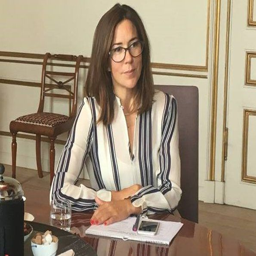
noble person attended a working meeting